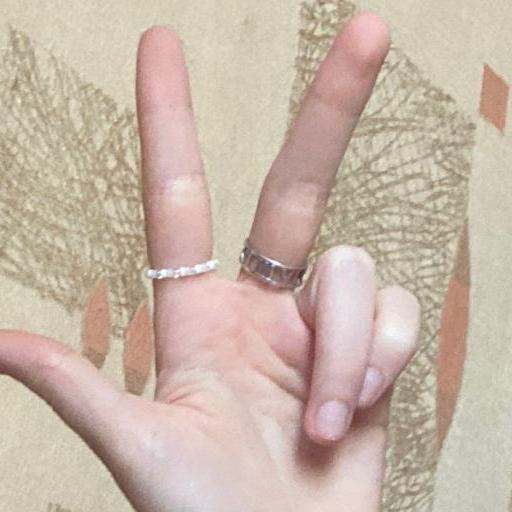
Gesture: three2